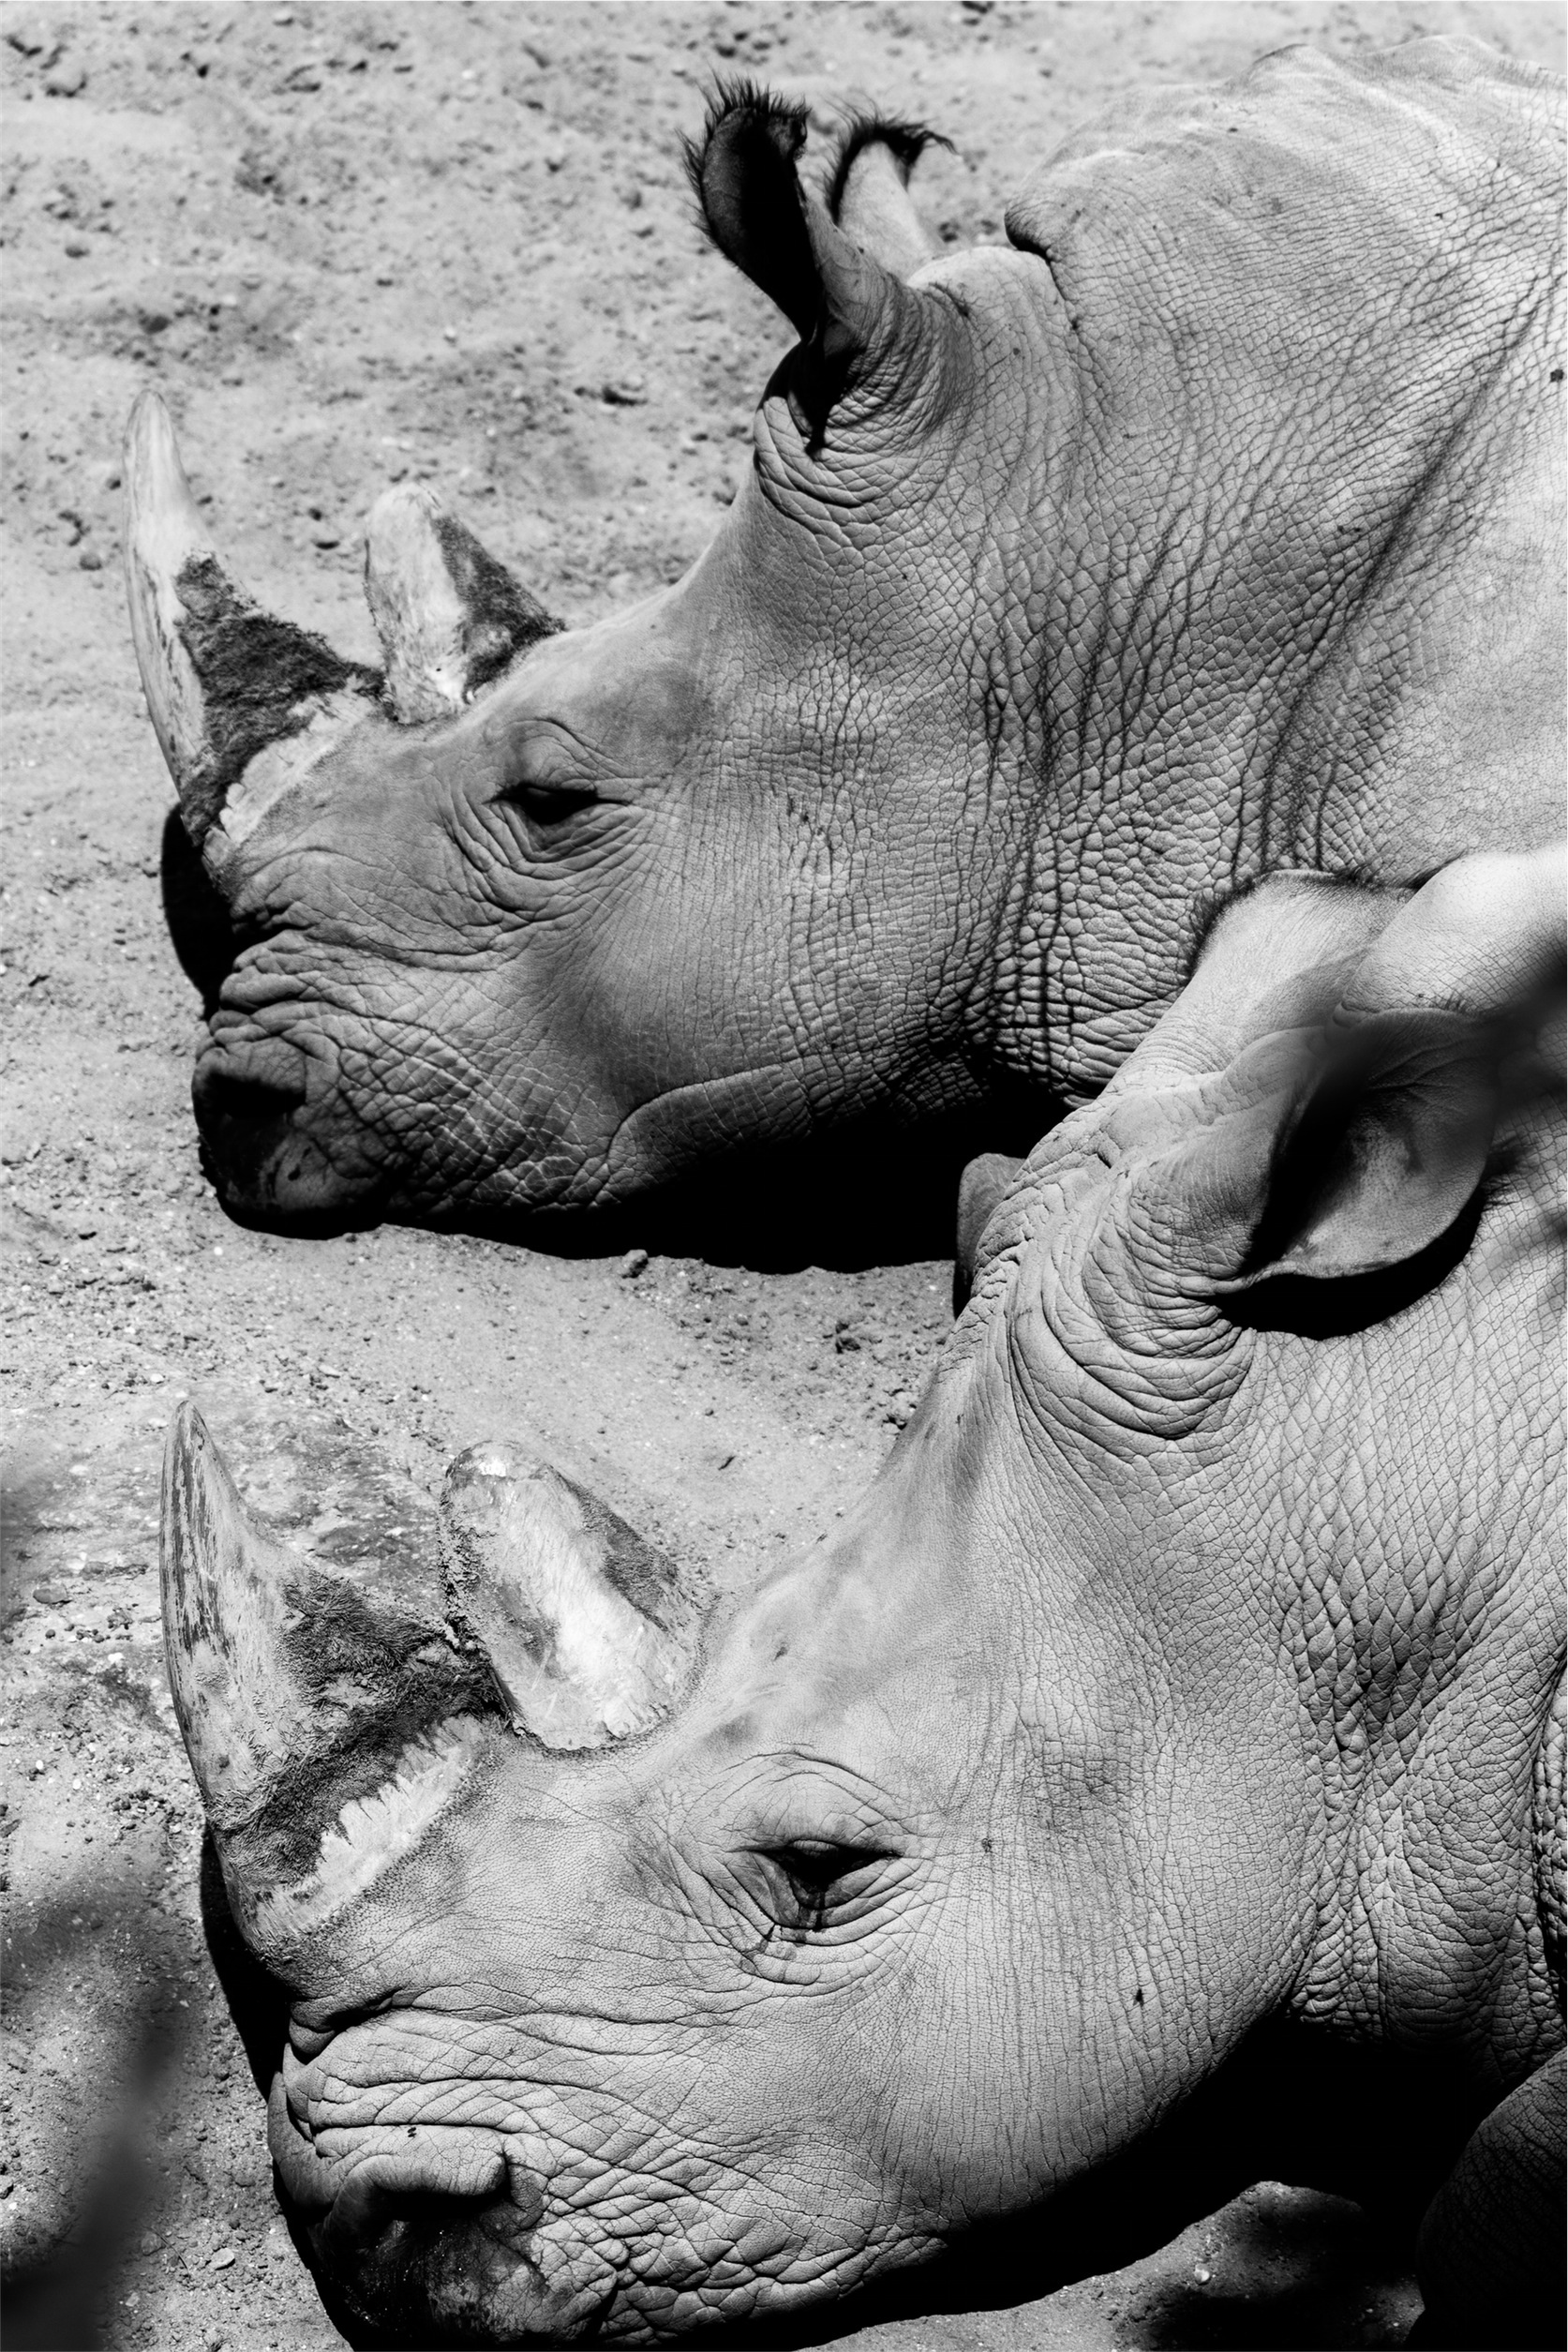
nature, black and white, wildlife, zoo, africa, mammal, monochrome, close up, rhinoceros, fat, temple, animals, head, funny, big, large, species, safari, hippopotamus, hippo, monochrome photography, hippopotamuses